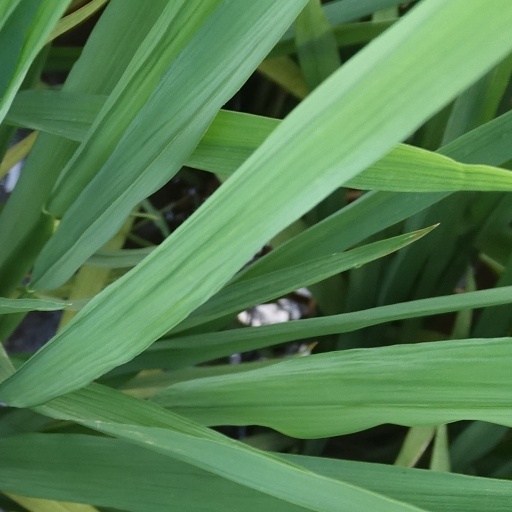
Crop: rice